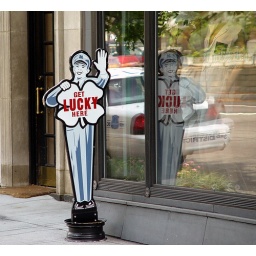
Shot through the window of a moving Trolley in Washington D.C.....I have no idea what street I was on.